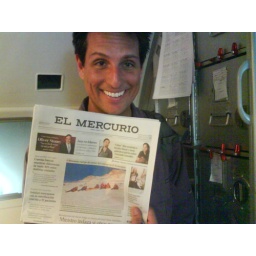
The paper on the plane had a dead climber on the cover, being pulled off Aconcagua in a body bag.